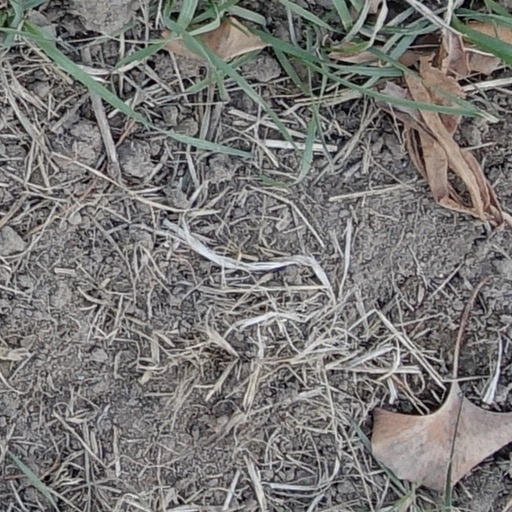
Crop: wheat